Thiophosphate

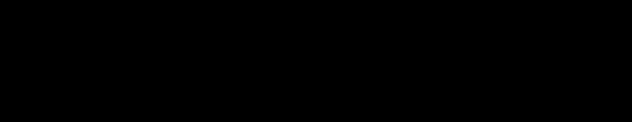
Structures of selected thiophosphates.

The simplest thiophosphates have the formula [PSO]. These trianions are only observed at very high pH, instead they exist in protonated form with the formula [HPSO] (x = 0, 1, 2, or 3 and (n = 1, 2, or 3).